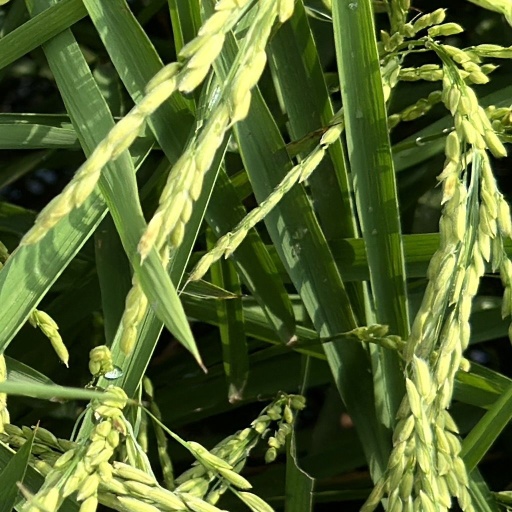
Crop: rice